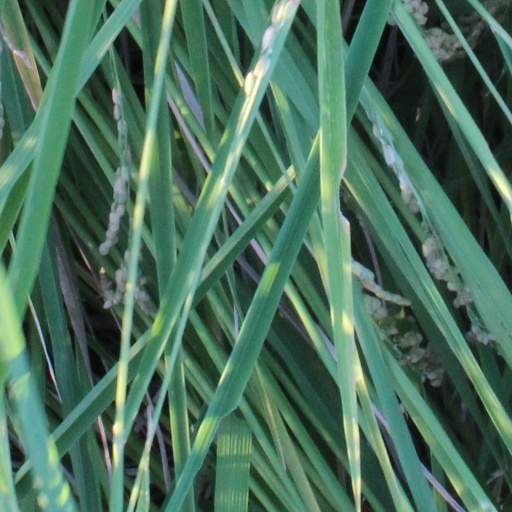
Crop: rice